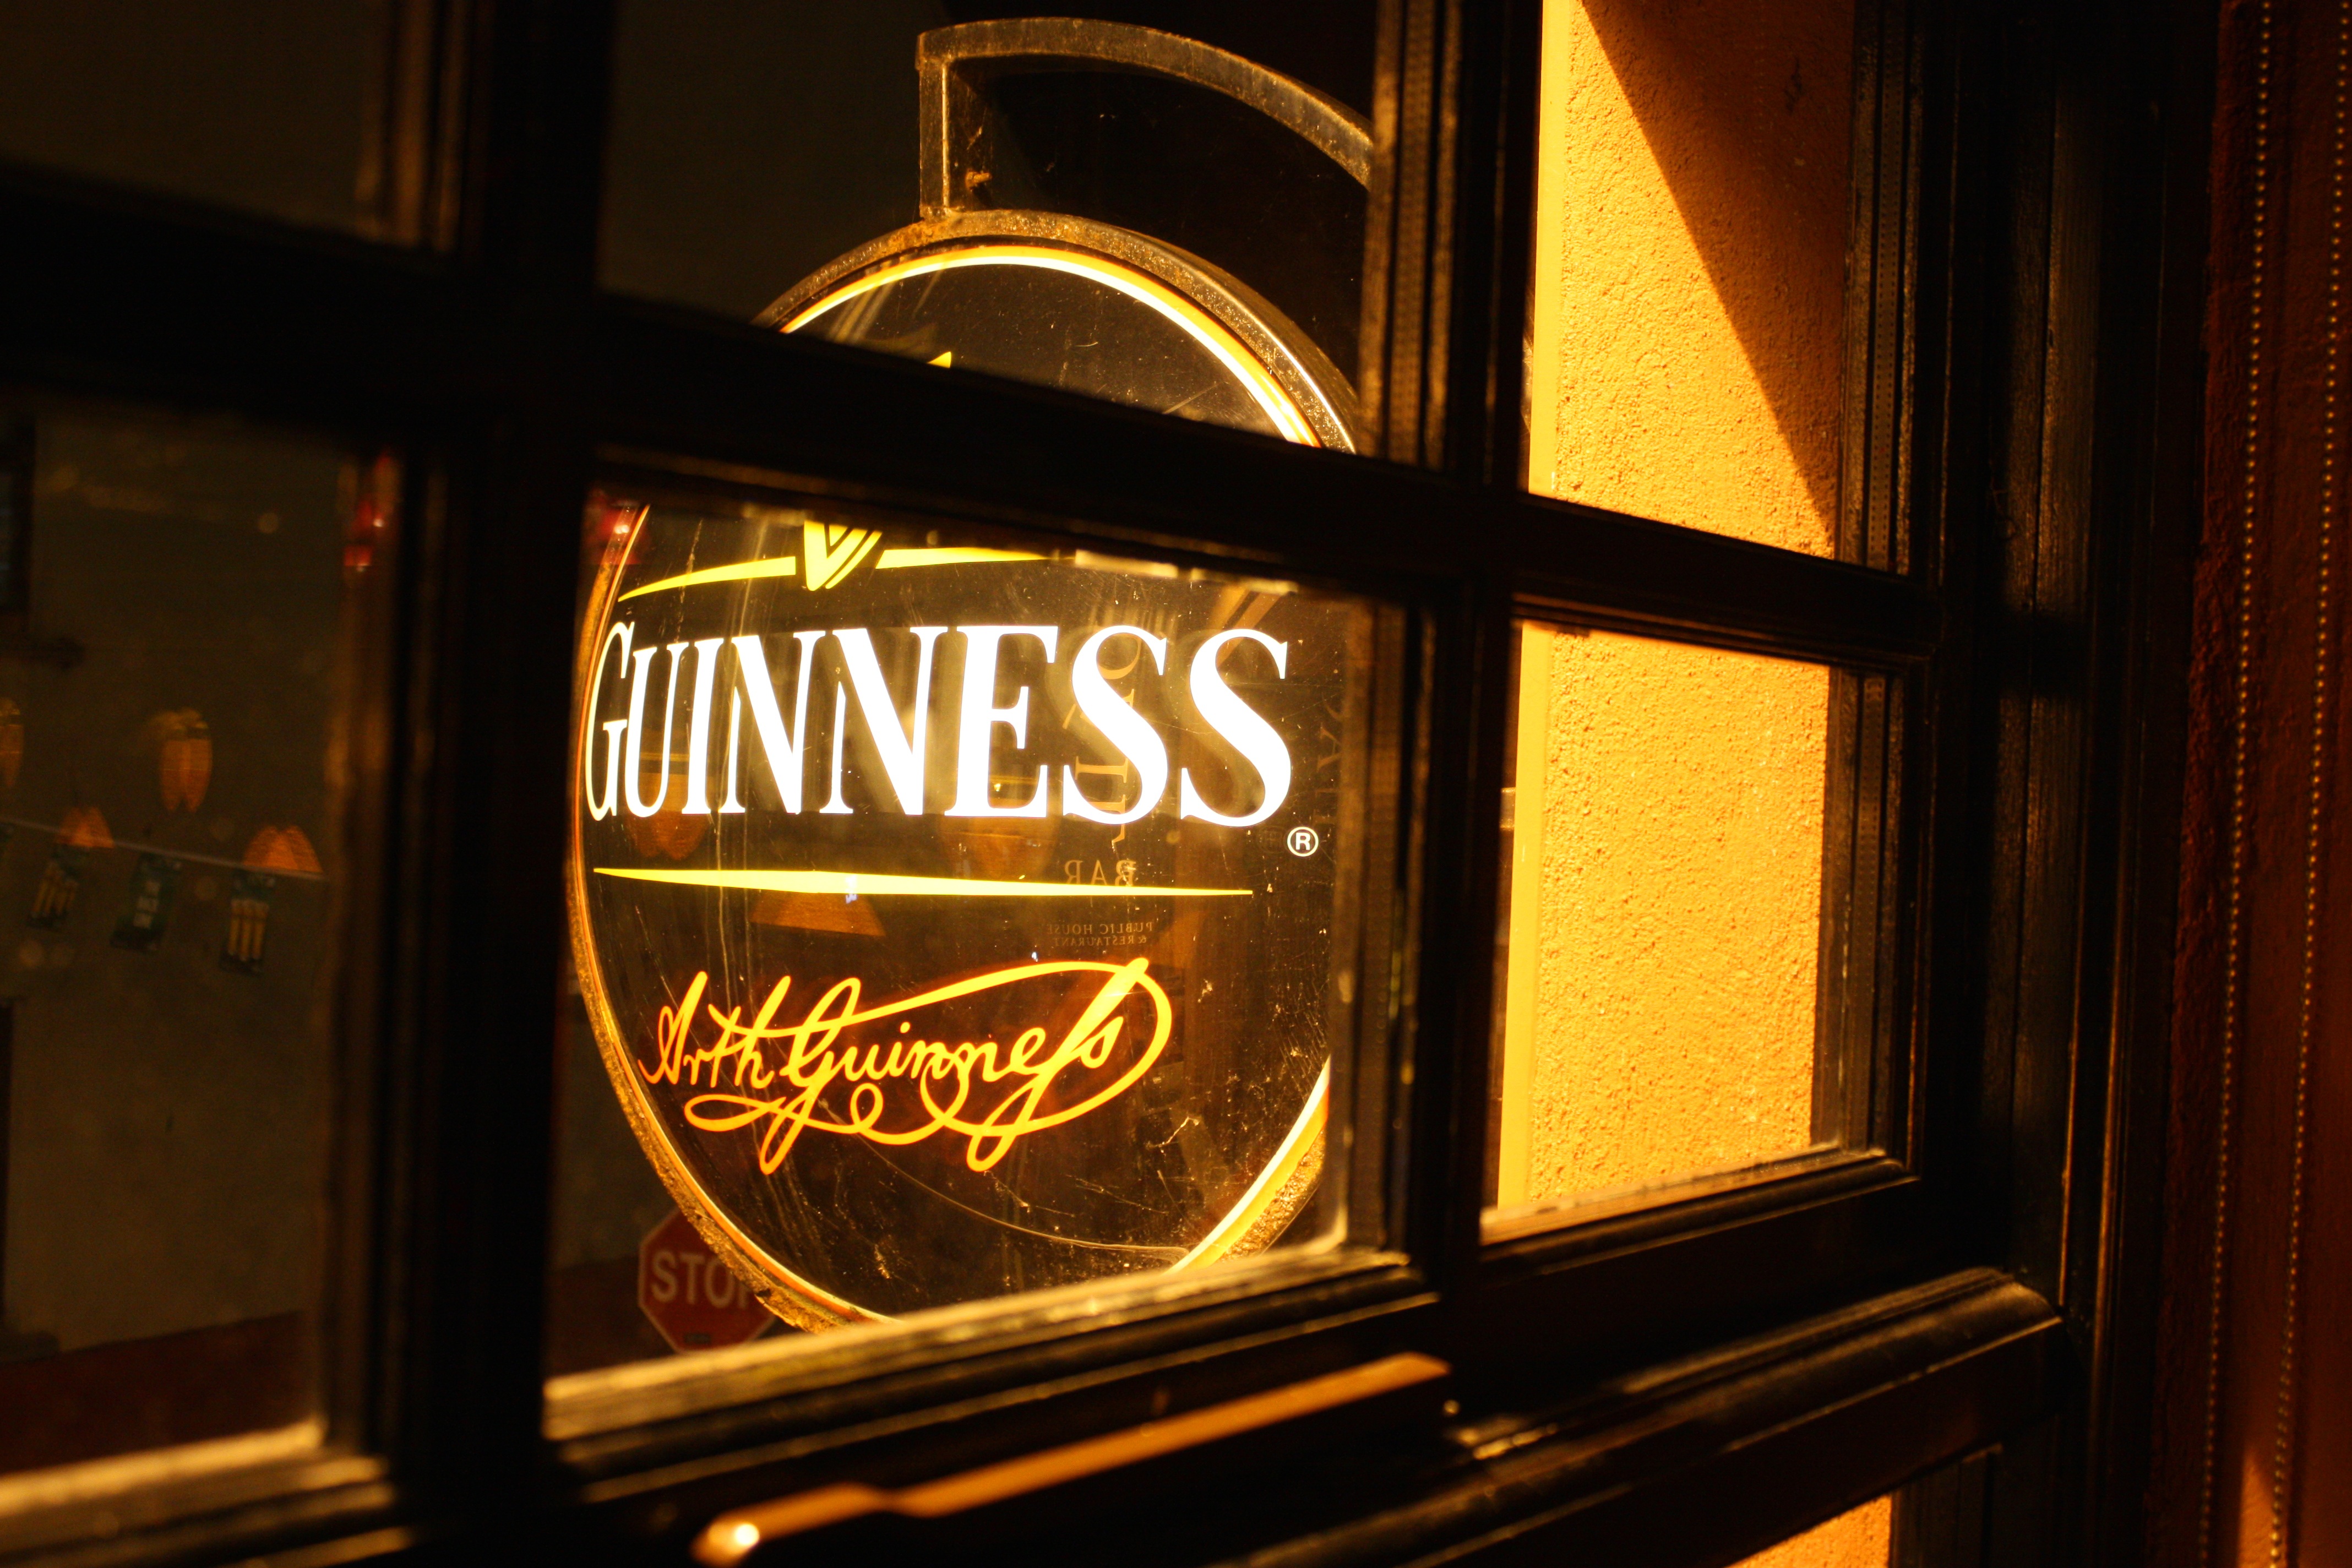
night, window, restaurant, bar, drink, illuminated, interior design, brand, fun, ireland, pub, brewery, nightclub, nocturne, guinness, typical, teaches, resale